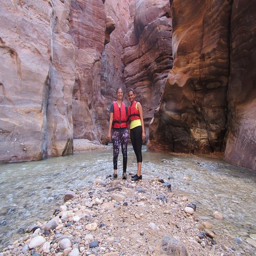
river : the beginning of trail